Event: Nepal Earthquake
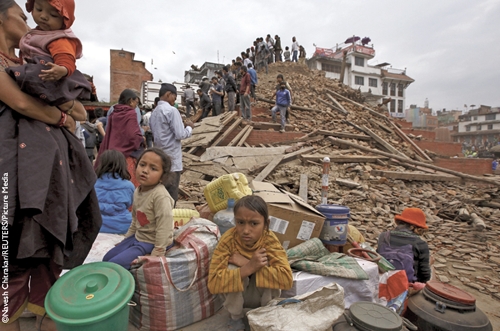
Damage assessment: damage